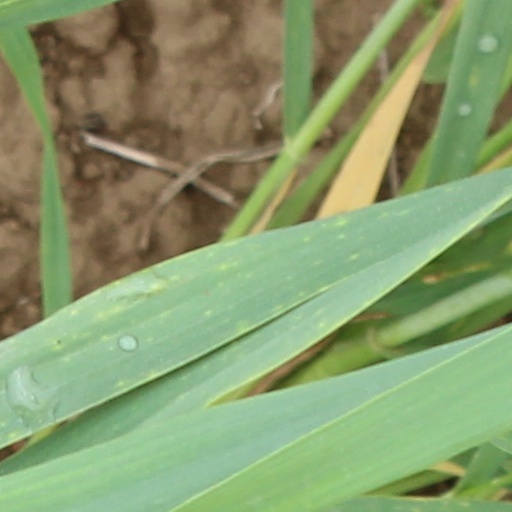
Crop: wheat